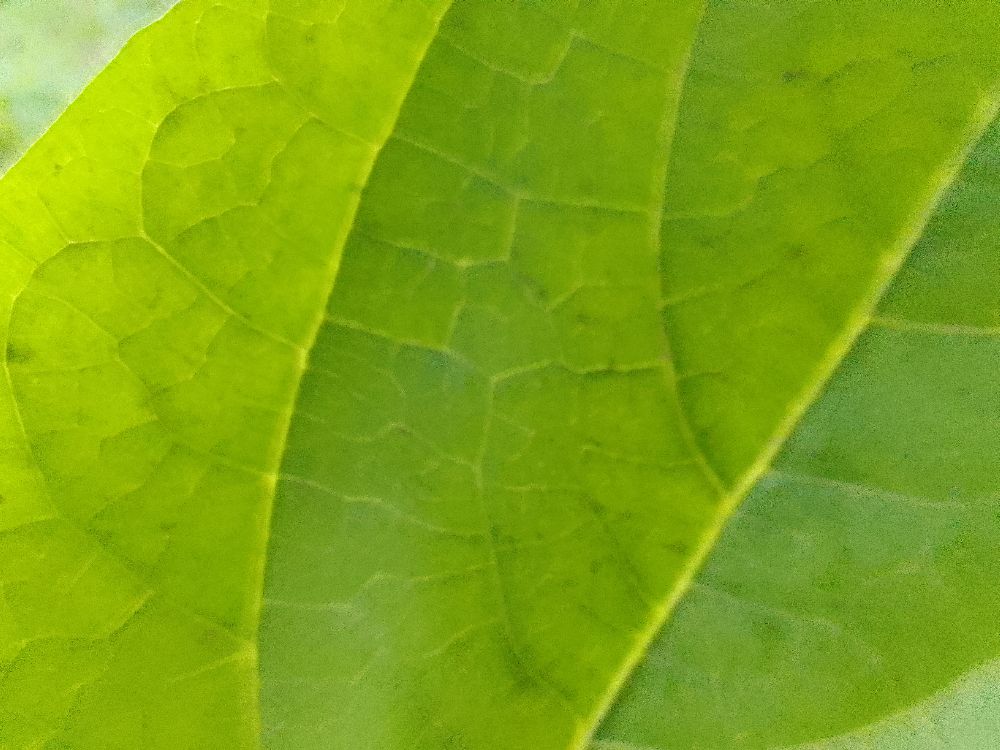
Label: healthy